RTMC Reconnaissance Battalion

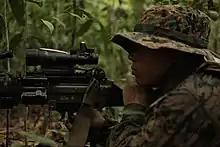
Recon Camp, Kingdom of Thailand

In 1965 the RTMC formed a reconnaissance company with the mission of conducting amphibious reconnaissance to prepare for amphibious warfare operations, direct action, irregular warfare, special operations behind enemy lines, special reconnaissance in difficult to access and dangerous areas, and support naval boarding. On 27 November 1978, the company was expanded into the Recon Battalion. The battalion currently consists of one headquarters company with an attached platoon of wardogs, one amphibious reconnaissance company, and two V-I50 patrol vehicle companies. The unit is headed by an RTMC lieutenant-colonel and is based at Sattahip.